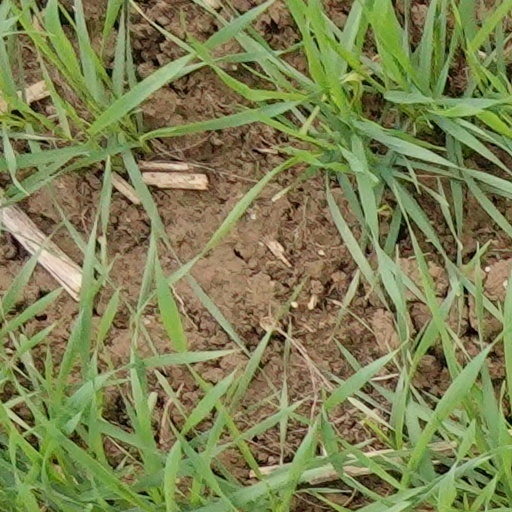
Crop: wheat